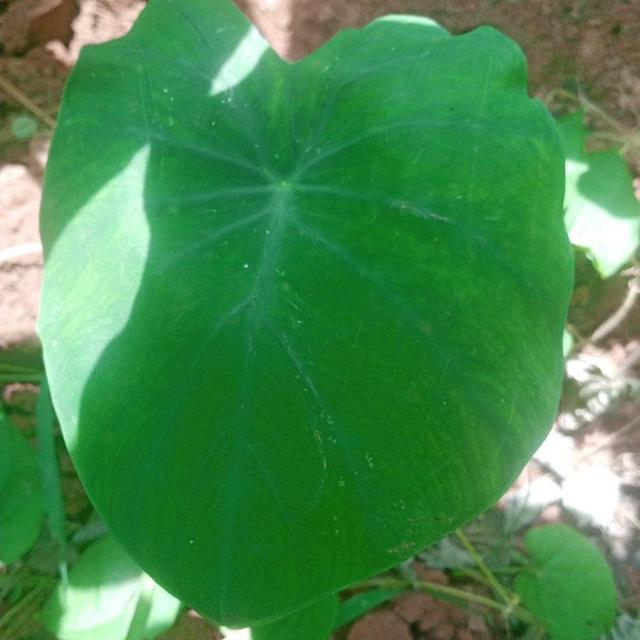
Label: Healthy